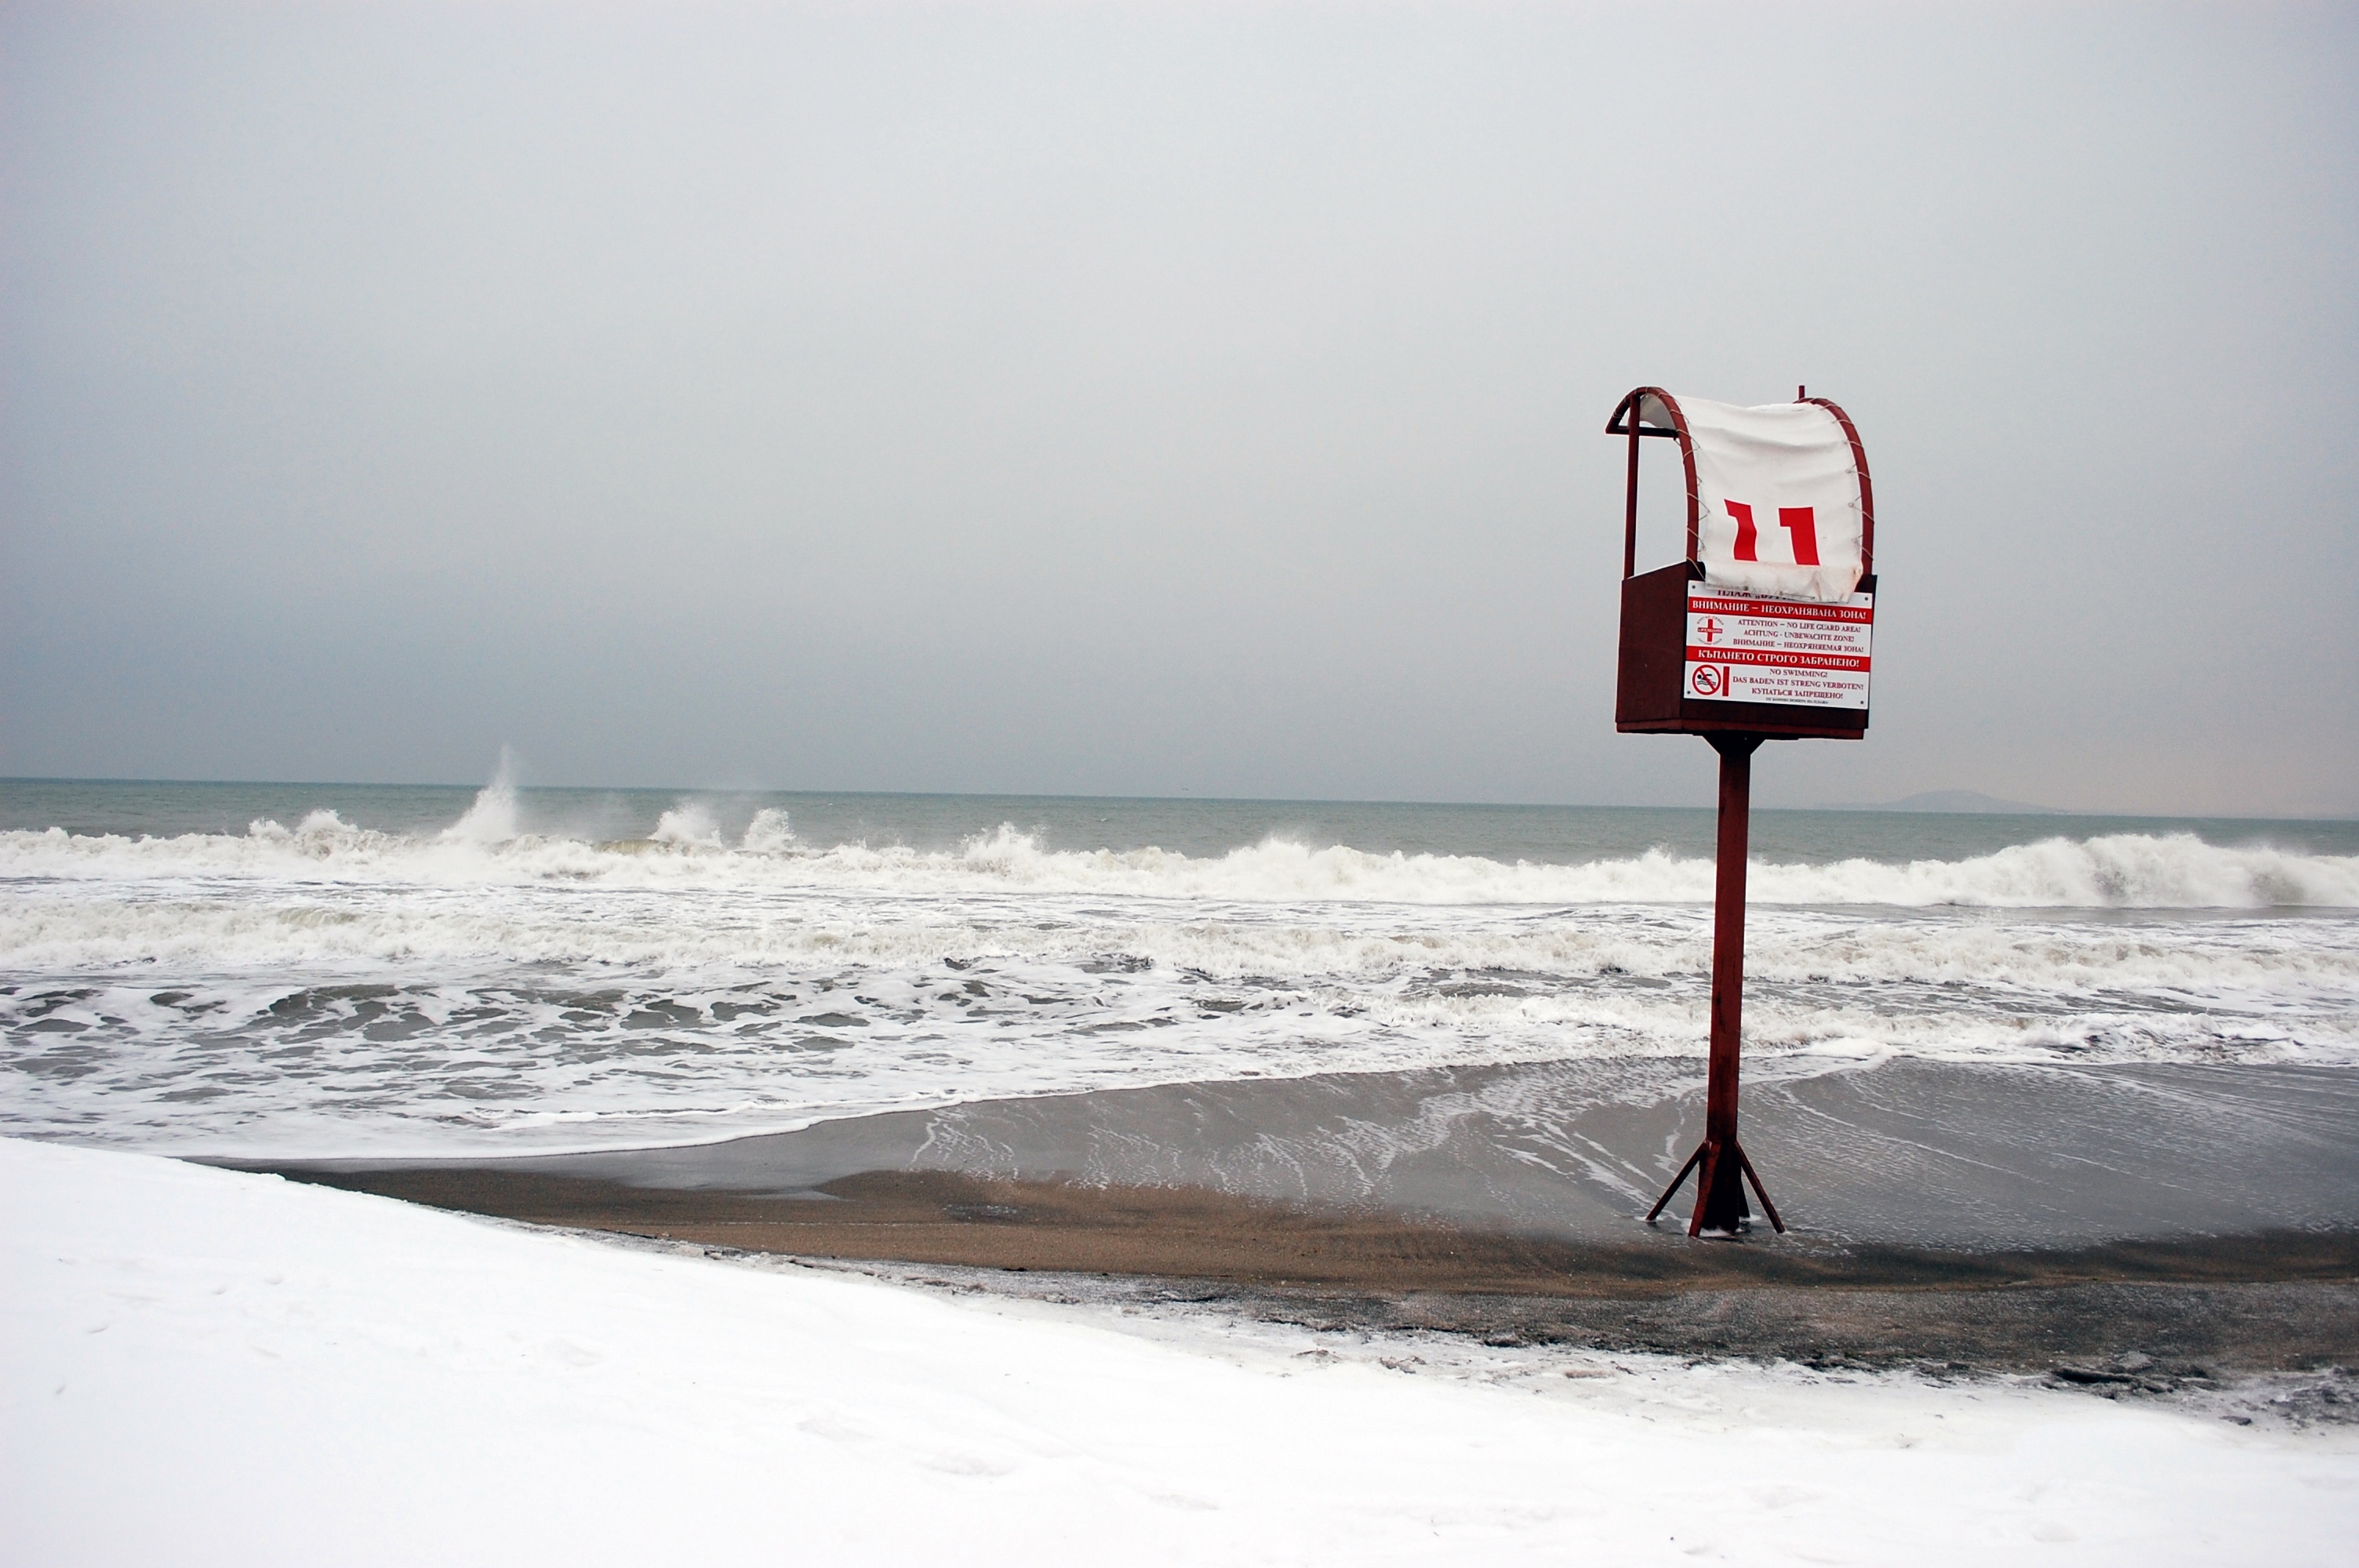
beach, sea, coast, water, ocean, snow, winter, white, shore, wave, wind, weather, season, wind wave